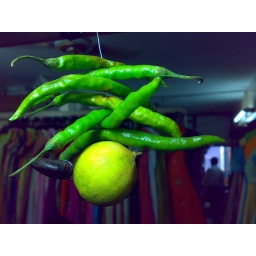
A colorful superstition of a lemon and a few green chillies commonly found in Indian shops